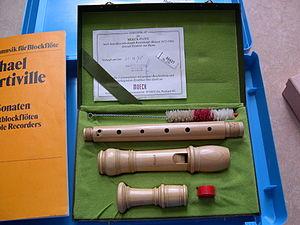
Moeck est une fabricant allemand de flûtes à bec et traversières, également éditeur de partitions pour le répertoire de ces instruments.